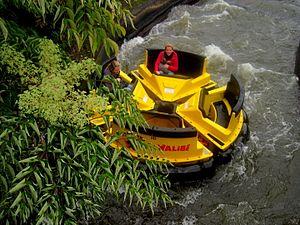
Parque Espana-Shima Spain Village